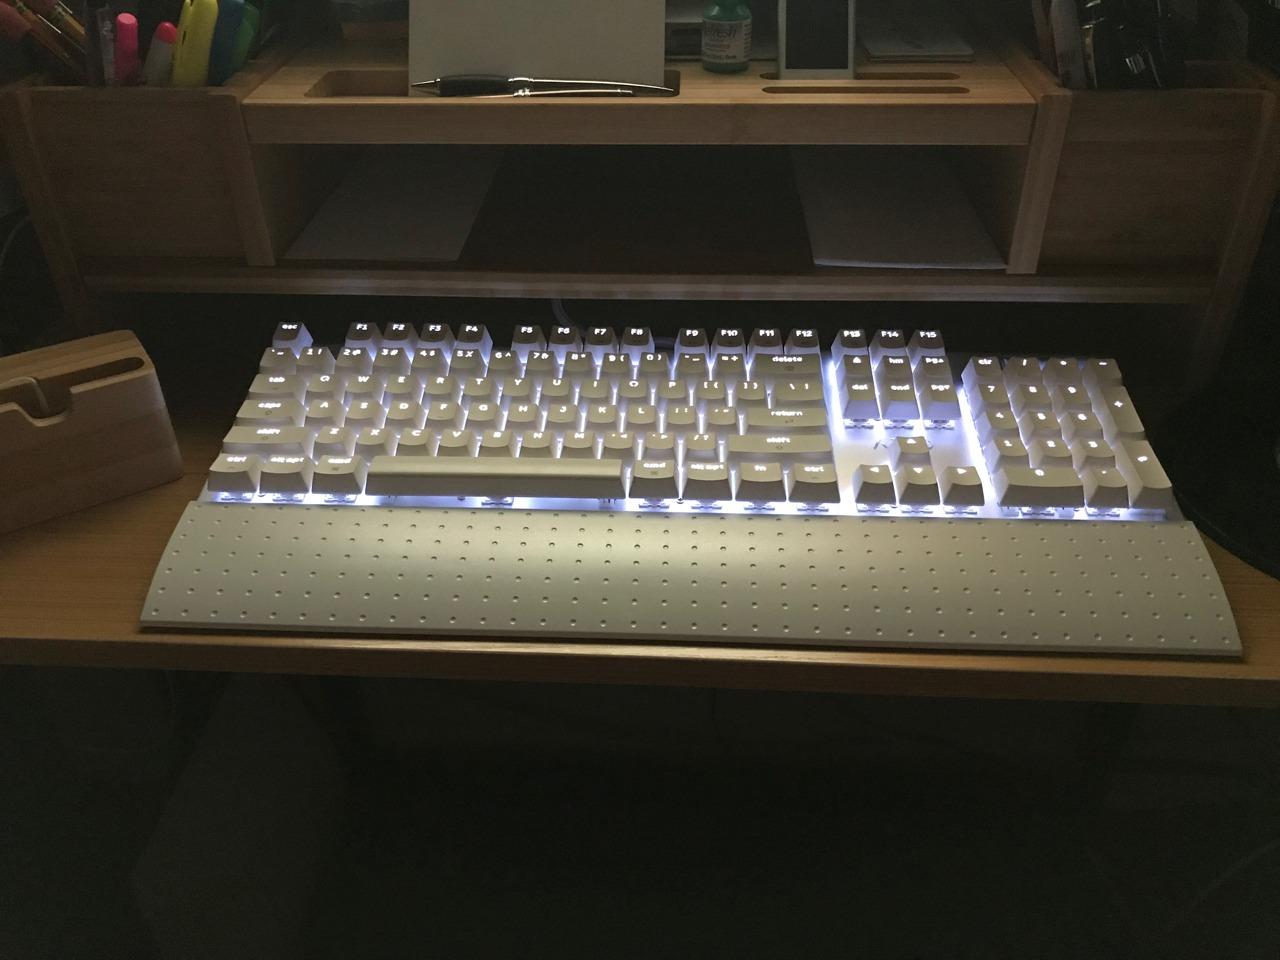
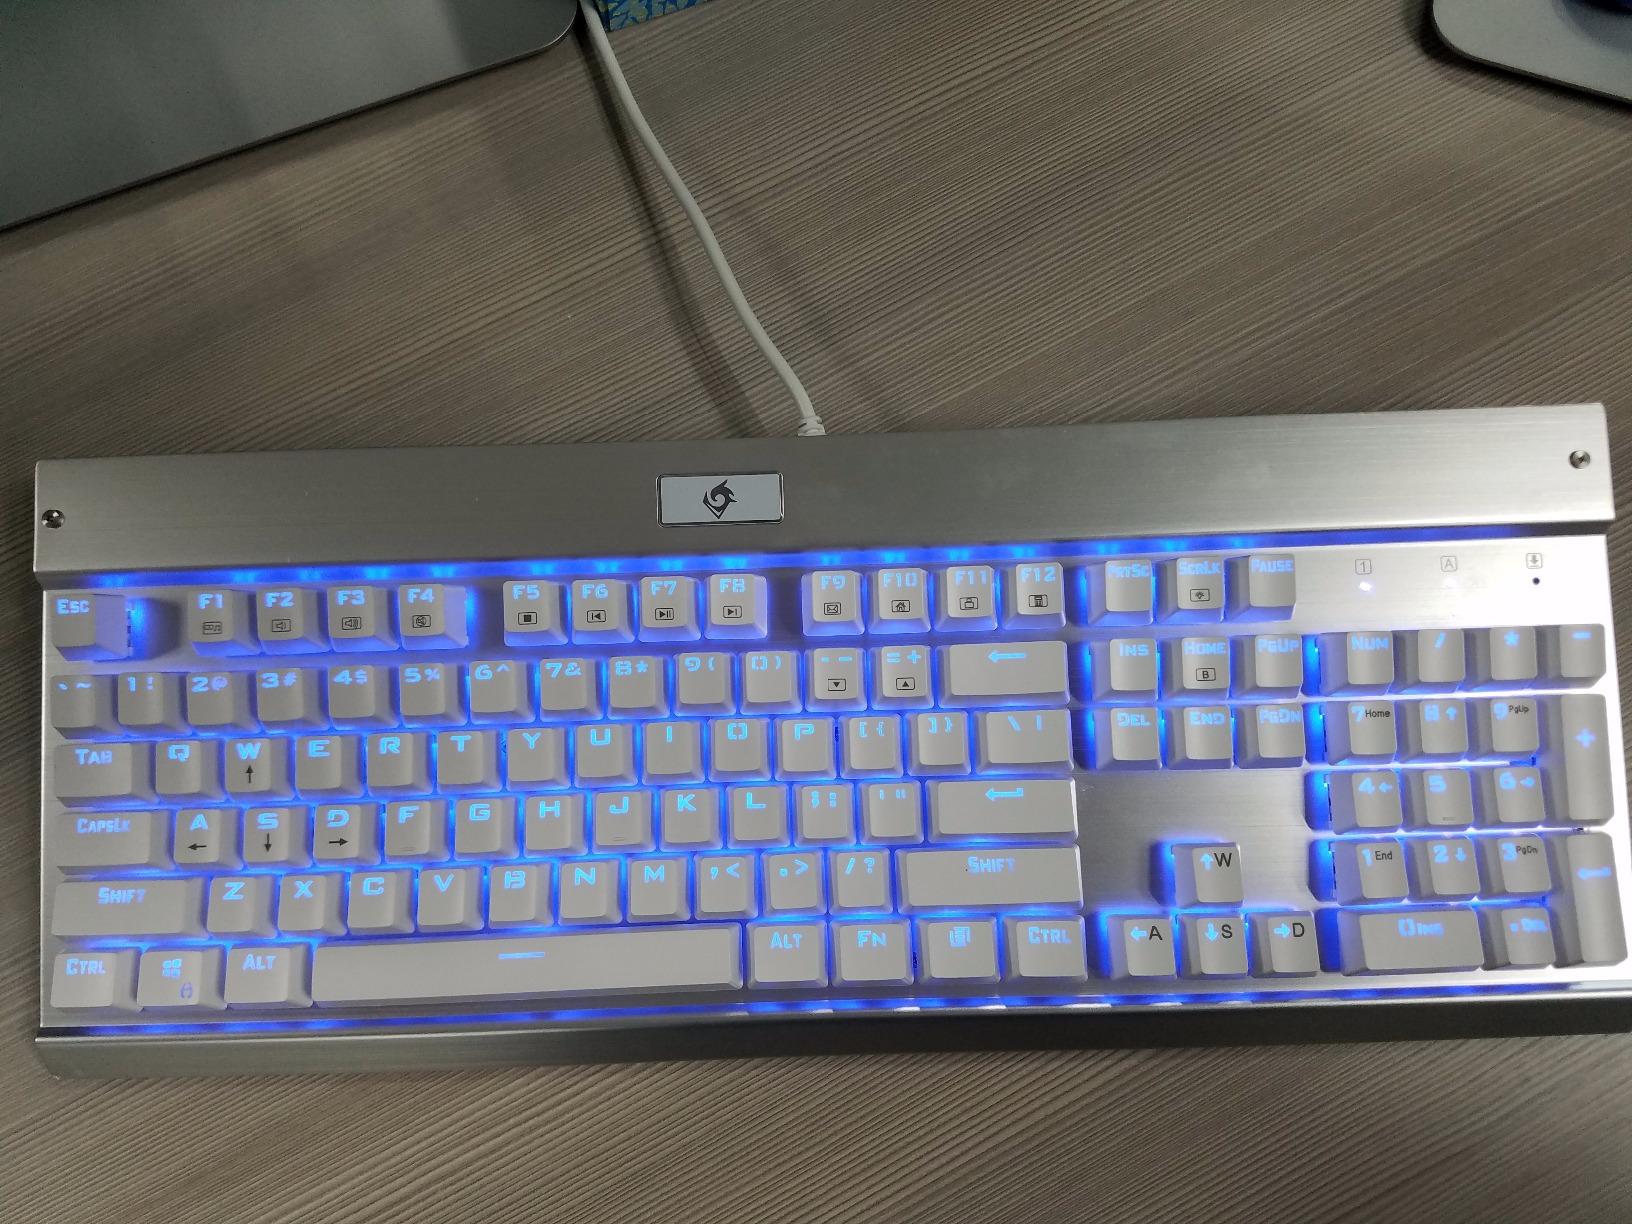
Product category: keyboard
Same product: no